Muscovite–Lithuanian Wars

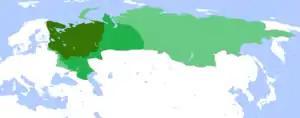
Expansion of the Russian state, 1500–1626

Ivan III considered himself an heir to the fallen Byzantine Empire and defender of the Eastern Orthodox Church. He proclaimed himself "sovereign of all Russia", and claimed patrimonial rights to the former lands of Kievan Rus'. Such ambitions led to the steady growth of Muscovite territory and power. The supremacy of the Golden Horde, known as the "Mongol Yoke," ended in 1480 with the defeat of Ahmed Khan bin Küchük in the Great Stand on the Ugra River. Moscow extended its influence to the Principality of Ryazan in 1456, annexed the Novgorod Republic in 1477, and annexed the Principality of Tver in 1483. Further expansionist goals of Ivan III clashed with the Lithuanian interests.